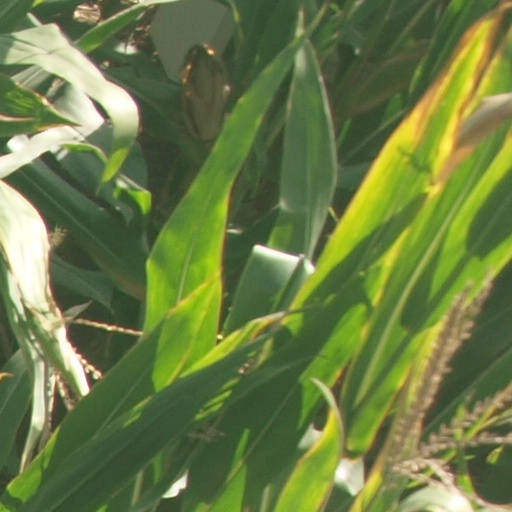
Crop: maize; corn